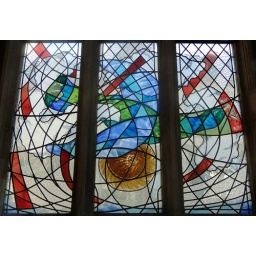
Fraser Chapel - Stained glass window by Mark Cazalet, installed in 2001.